Hussein Hasan

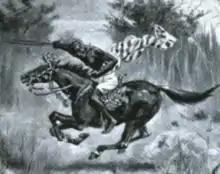
Husein Hasan riding Mangalool

Husein Hasan (1850s–1910s) was a famous Somali poet and warrior of the Eidagale Isaaq clan known for his skills in battle and hot temper.